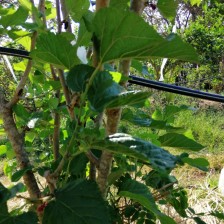
Variety: Buriram60